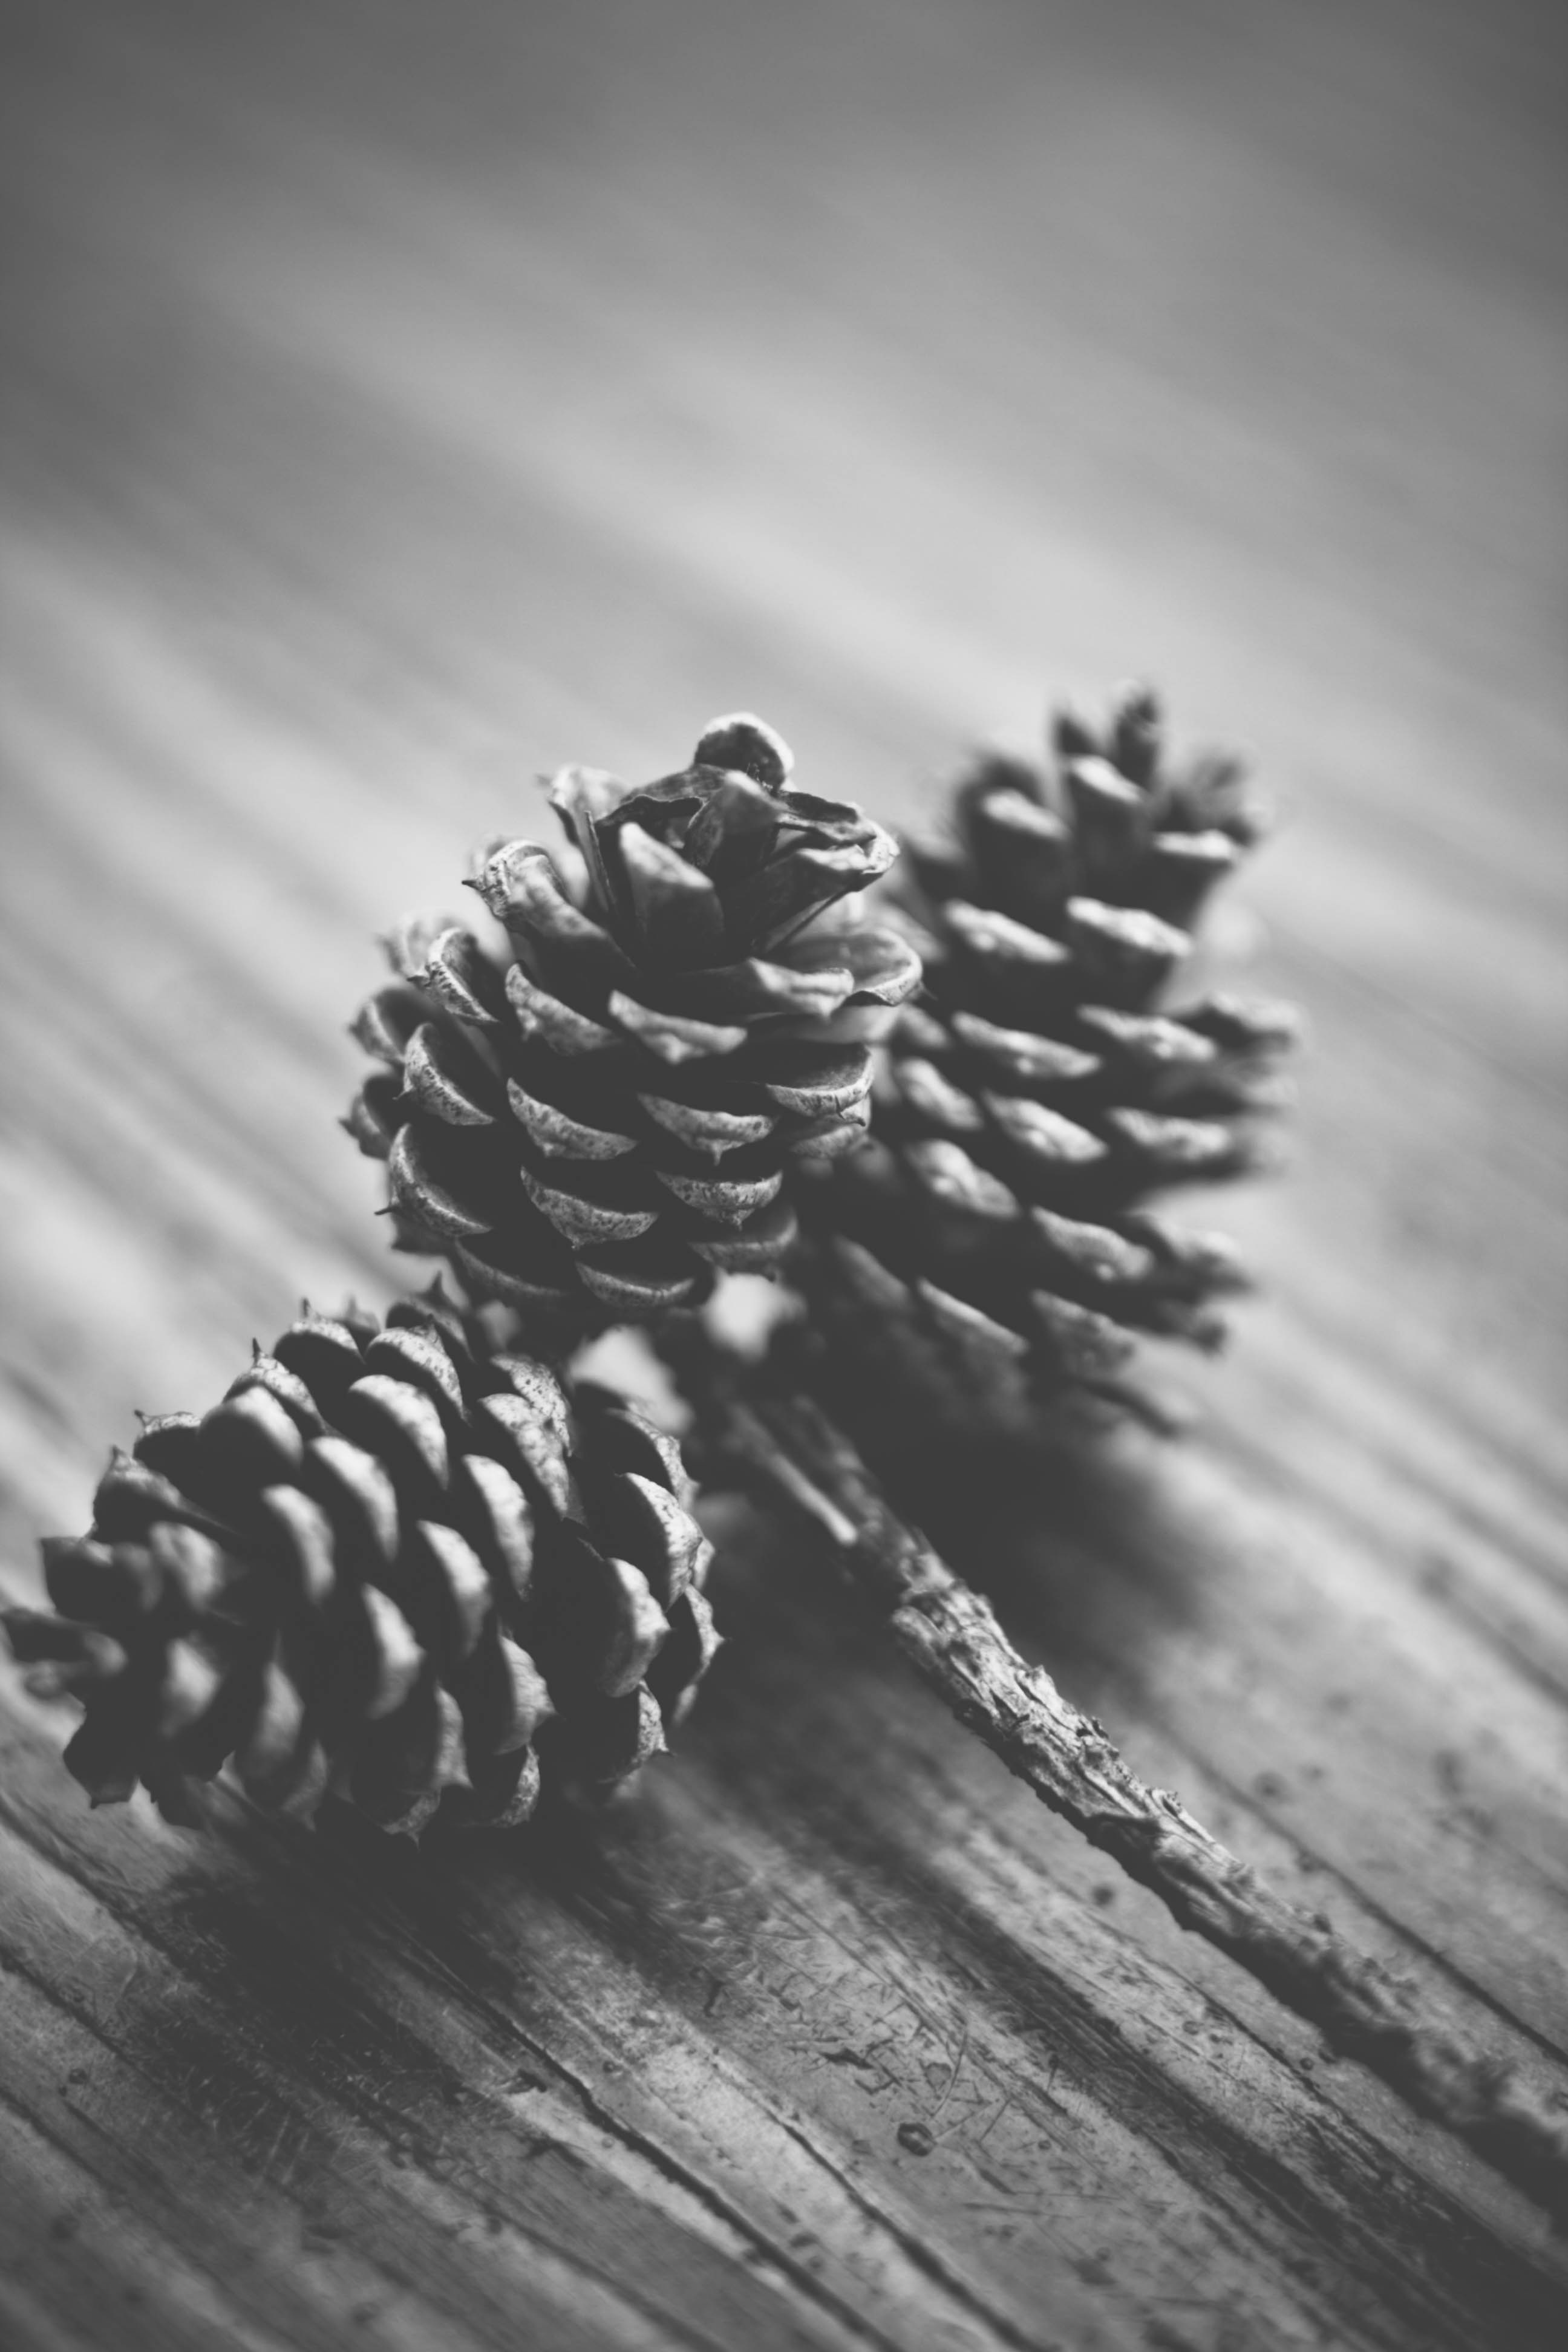
hand, tree, nature, forest, branch, black and white, plant, white, photography, leaf, flower, decoration, evergreen, shadow, black, monochrome, christmas, fir, close up, cones, xmas, pine cones, macro photography, monochrome photography